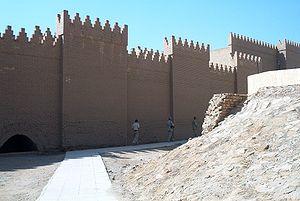
Babylone était une ville antique de Mésopotamie. C'est aujourd'hui un site archéologique majeur qui prend la forme d'un champ de ruines incluant des reconstructions partielles dans un but politique ou touristique. Elle est située sur l'Euphrate dans ce qui est aujourd'hui l'Irak, à environ 100 km au sud de l'actuelle Bagdad, près de la ville moderne de Hilla.